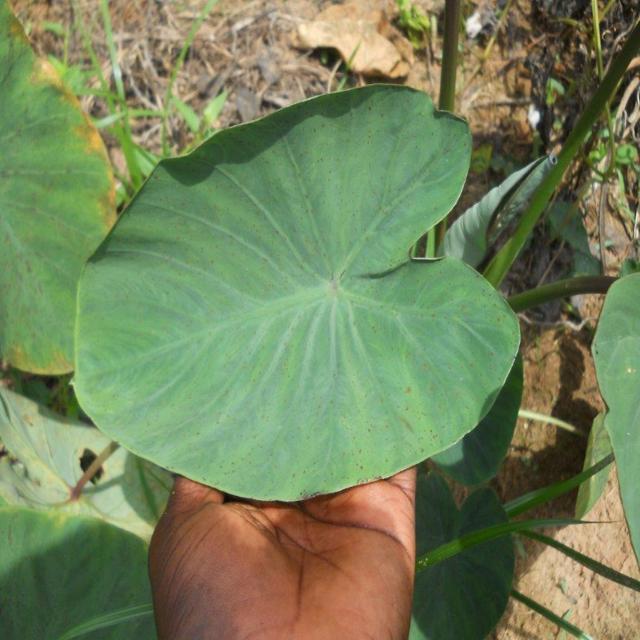
Label: Healthy